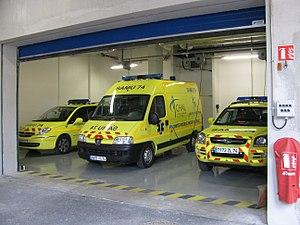
Véhicules du SAMU74, SMUR Alpes-Leman